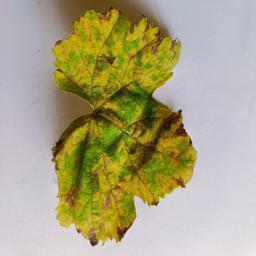
Label: Downy Mildew